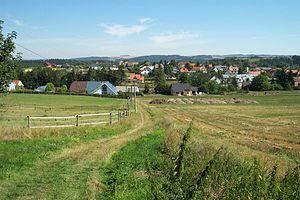
Smědčice est une commune du district de Rokycany, dans la région de Plzeň, en République tchèque. Sa population s'élevait à 281 habitants en 2018.